Lithuanian Navy

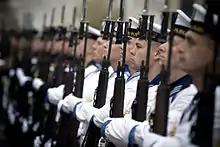
Naval Forces Honor Guard sailors in Vilnius, Lithuania

From 1994 to 1999, the 7th Dragoons Coastal Defense Battalion performed marine infantry tasks. It belonged to the Naval Forces, participated in international operations and exercises, and was later integrated into the Land Forces.